Xinjin Airport

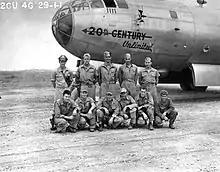
40th Bombardment Group Boeing B-29-5-BW Superfortress 42-6281 "20th Century Unlimited" at Hsinching Airfield (A-1), China, advanced China Base of the 40th Bomb Group after completion of a raid on Anshan, Manchuria. Mission #4, 29 July 1944

Staging through Hsinching from its base at Chakulia, India, on June 15 the group participated in the first American Air Force attack on the Japanese Home Islands since the Doolittle raid in 1942. Operating from bases in India, and at times staging through fields in China, the group struck such targets as transportation centers, naval installations, iron works, and aircraft plants in Burma, Thailand, China, Japan, Indonesia, and Formosa, receiving a Distinguished Unit Citation for bombing iron and steel works at Yawata, Japan, on August 20, 1944.